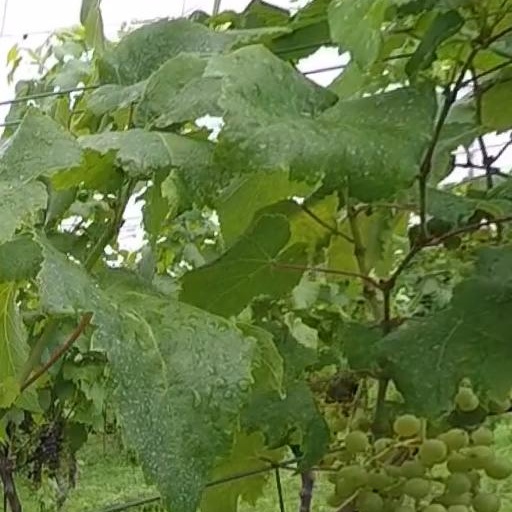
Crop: grape